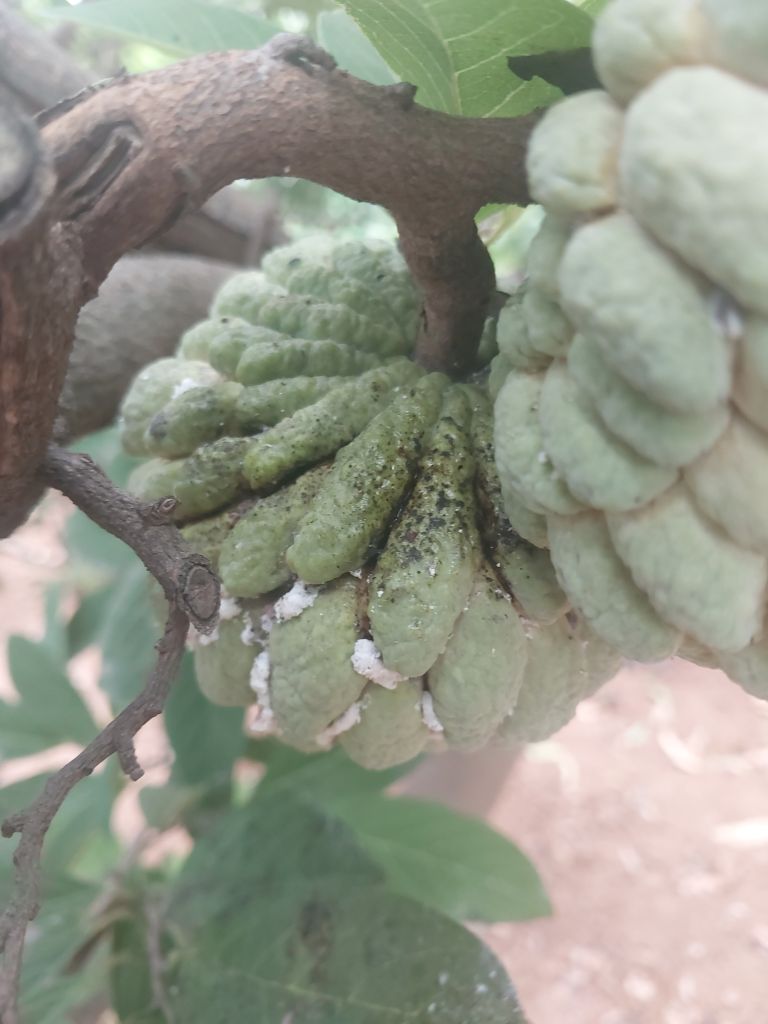
Disease label: Leaf spot on fruit